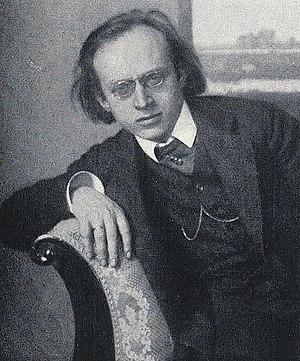
Herwarth Walden est un artiste expressionniste allemand et un expert dans de nombreuses disciplines artistiques. Il est largement connu comme l'un des plus importants découvreurs et promoteurs de l'avant-garde allemande du début du XXᵉ siècle.